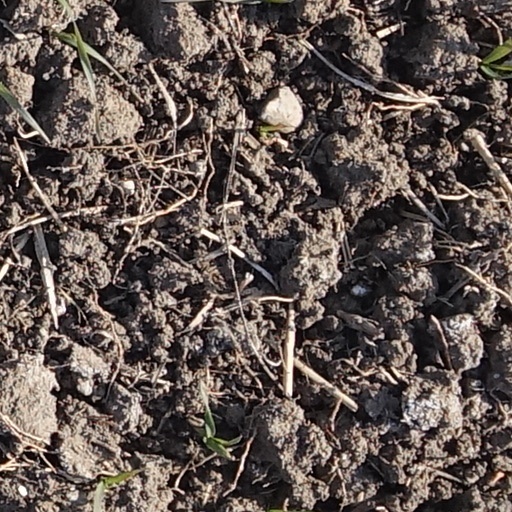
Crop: wheat